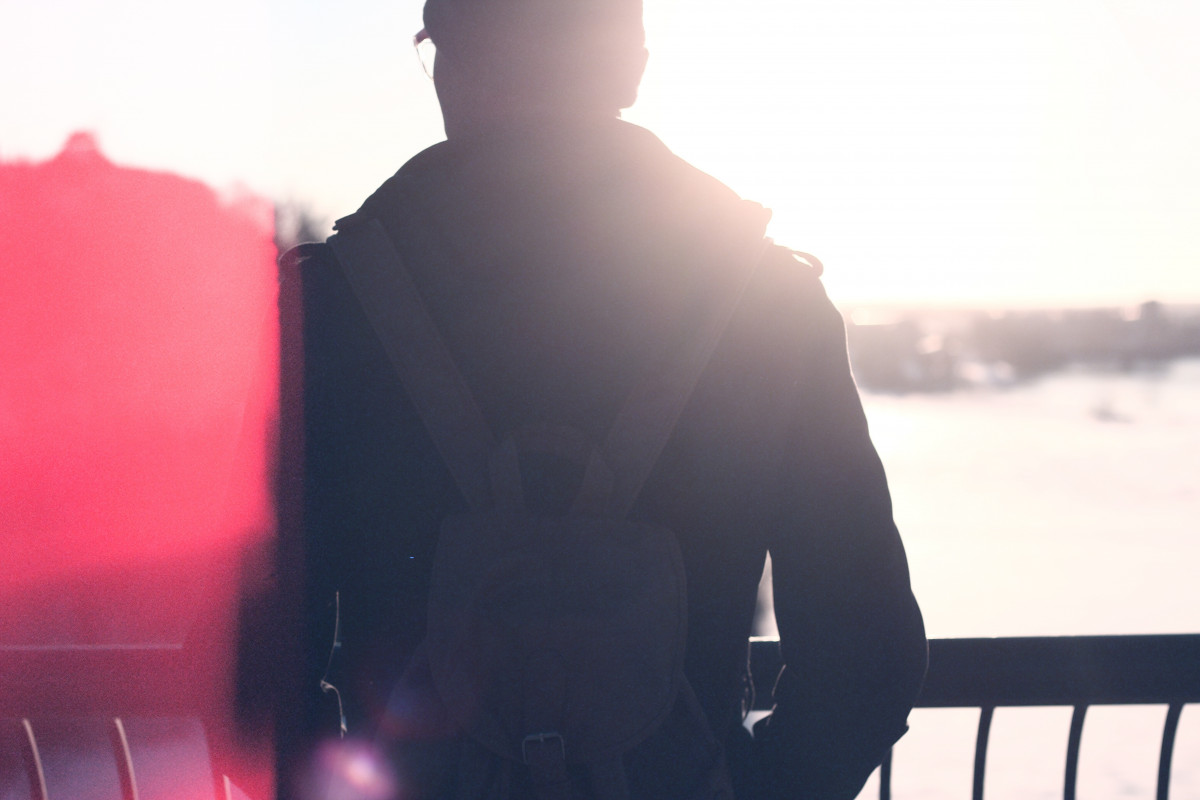
Tags: light, sunlight, morning, red, color, photograph, image